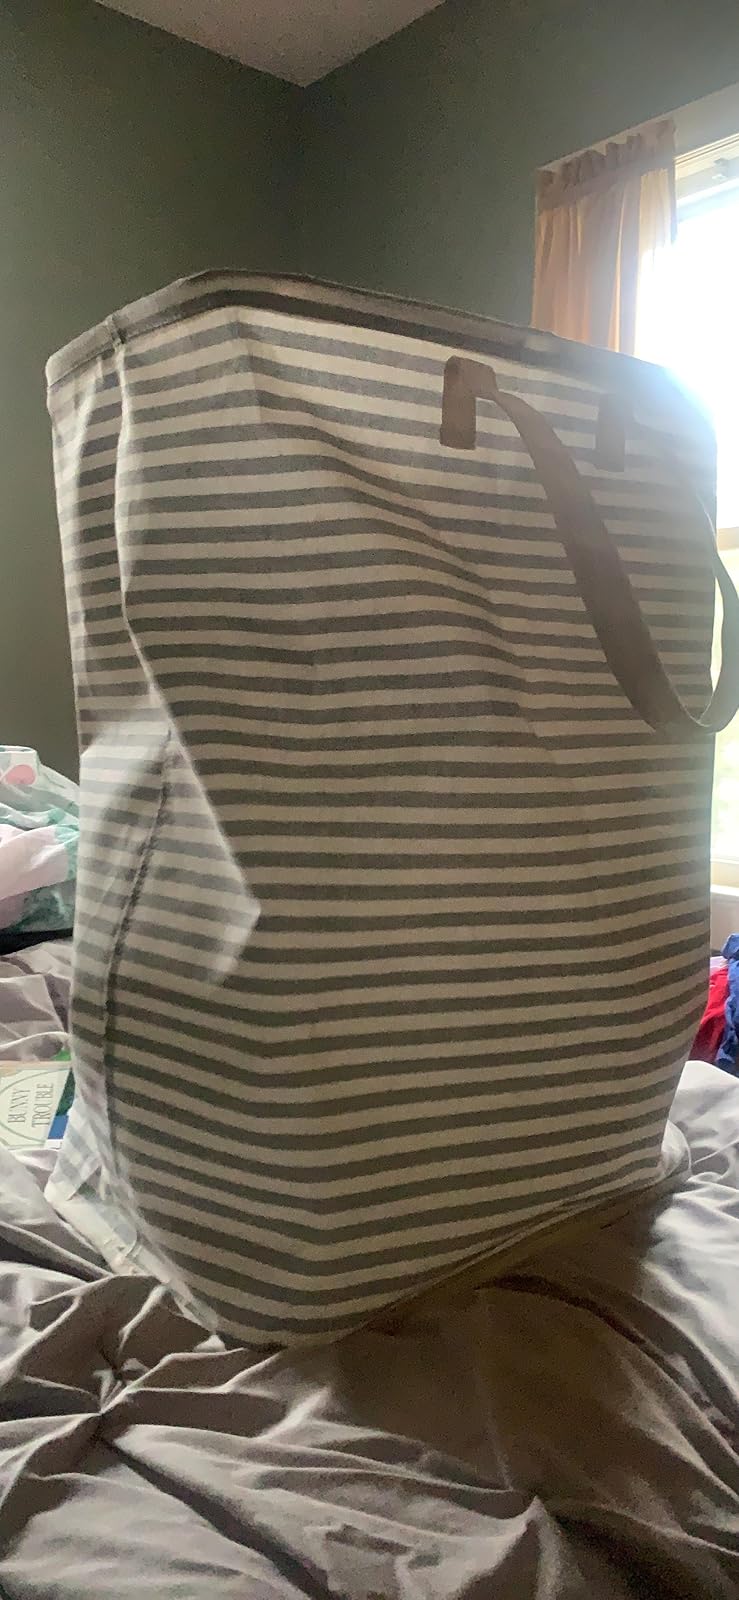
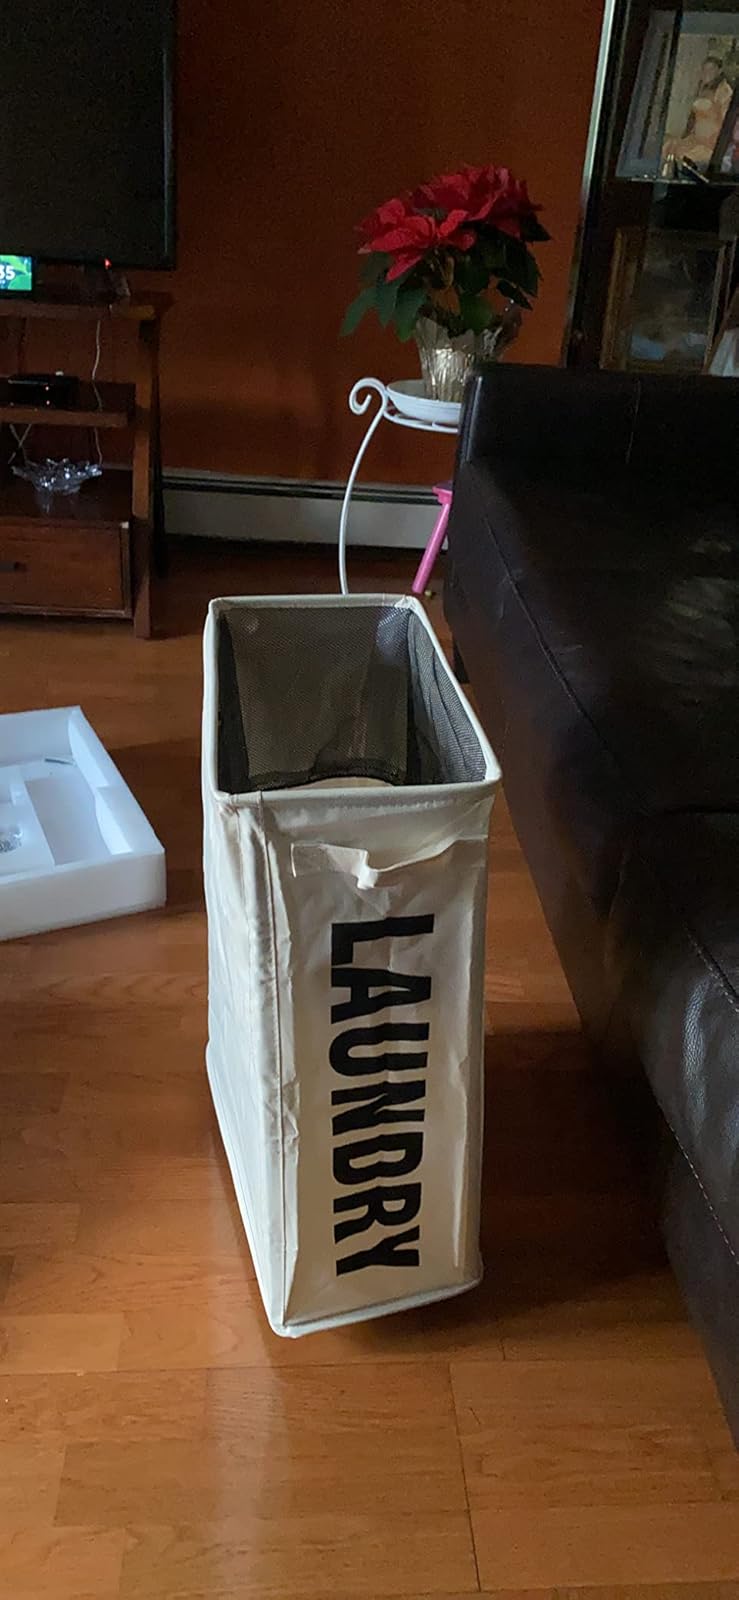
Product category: items_hamper
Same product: no